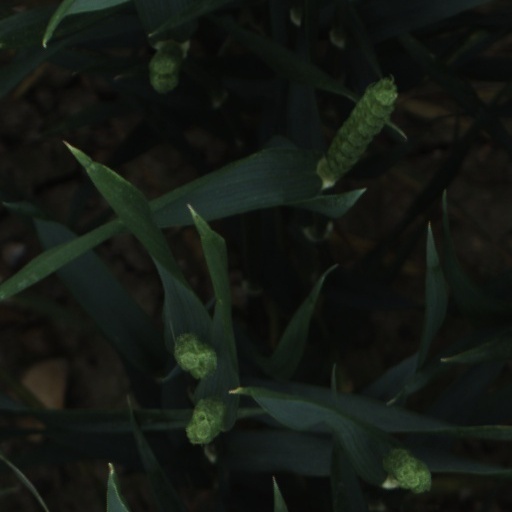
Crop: wheat